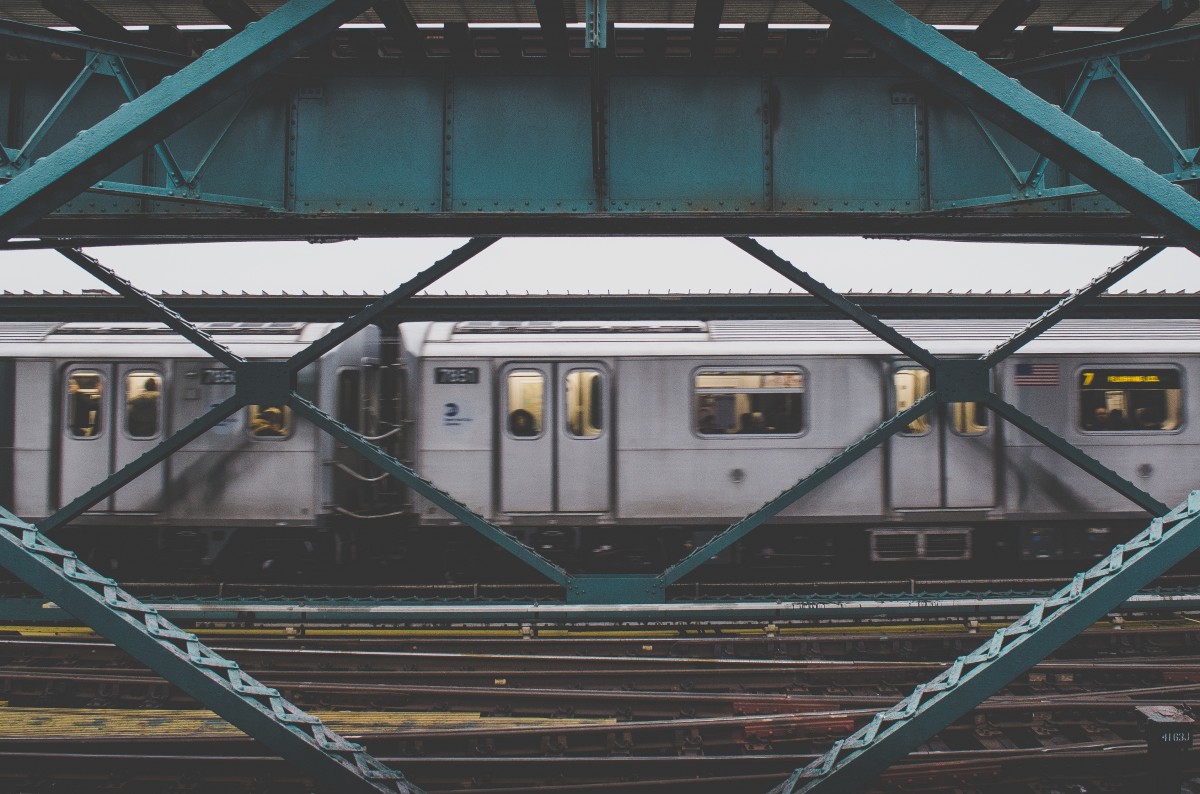
Tags: train station, electricity, public transport, locomotive, rail transport, land vehicle, rolling stock, rapid transit, railroad car